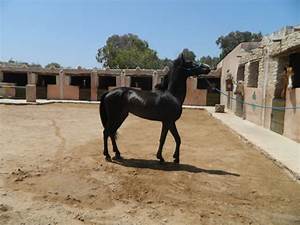
Label: cavallo